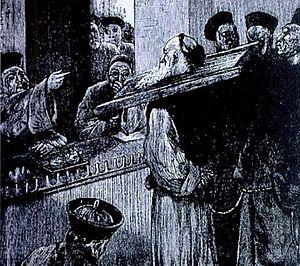
François-Régis Clet (1748-1820), prêtre catholique missionnaire en Chine, devant ses juges, en 1820.
François-Régis Clet, né le 19 août 1748 à Grenoble en Dauphiné, tué le 18 février 1820, est un prêtre catholique, lazariste, missionnaire en Chine, reconnu martyr et saint par l'Église catholique.